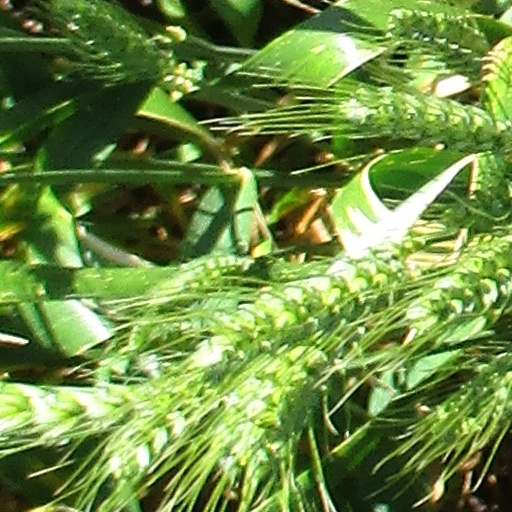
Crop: wheat